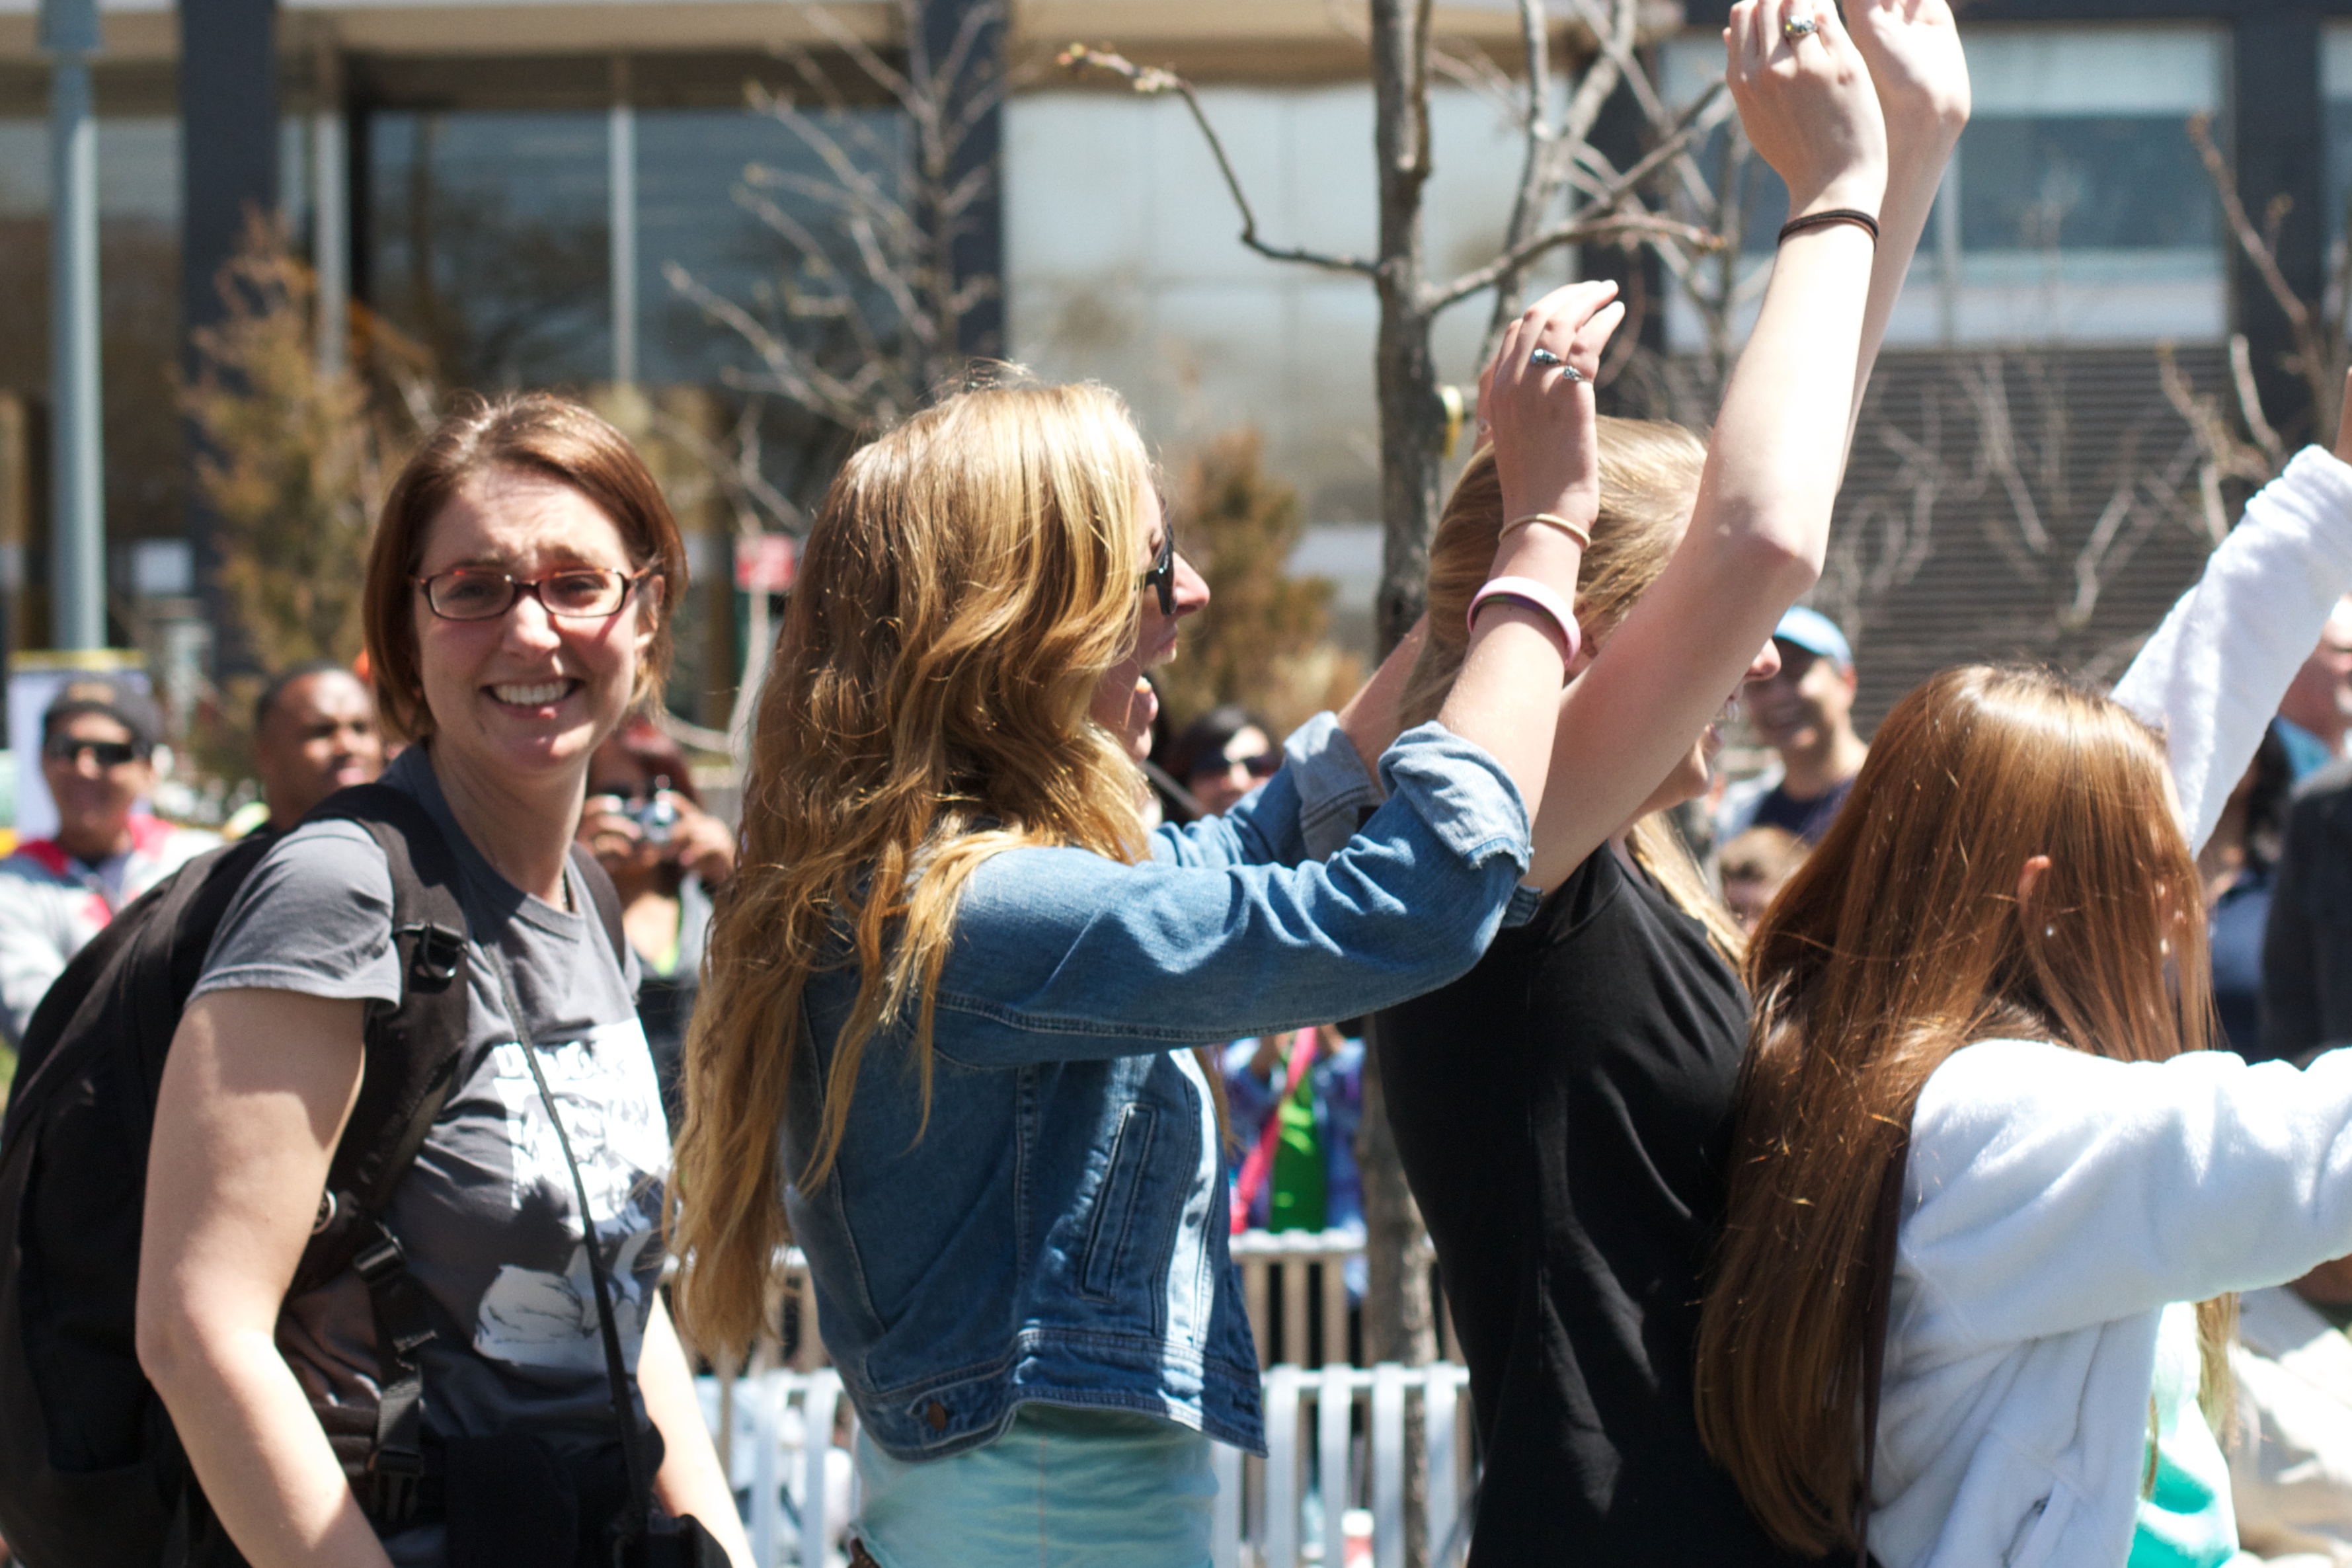
crowd, musician, festival